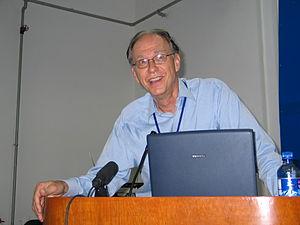
Michael Spencer Waterman est professeur de biologie, de mathématiques et d'informatique à l'université de Californie du Sud où il est titulaire d'une chaire d'associé en sciences biologiques, mathématiques et informatique. Il a auparavant occupé des postes au Laboratoire national de Los Alamos et à l'université d'État de l'Idaho.
Tableau détaillé des membres de l'Académie des sciences de France